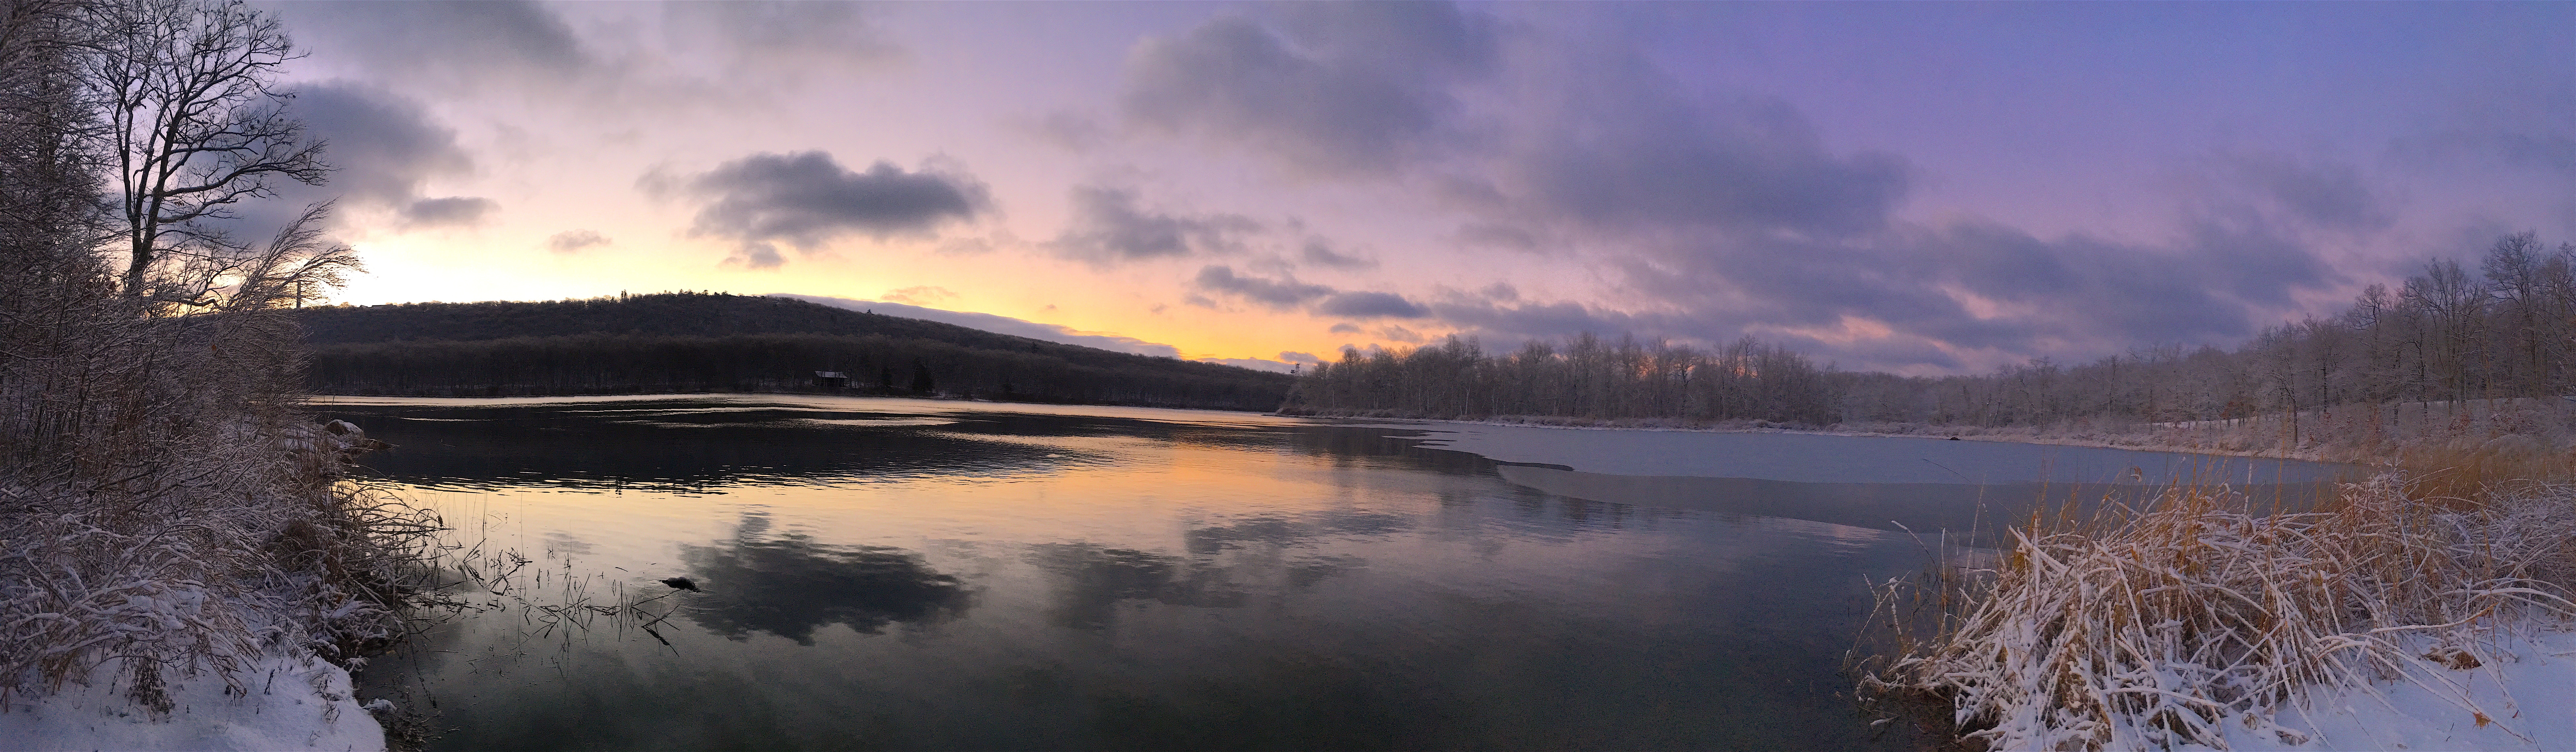
landscape, tree, water, nature, forest, outdoor, mountain, snow, cold, winter, light, sky, sunrise, mist, countryside, sunlight, morning, lake, dawn, dusk, panoramic, ice, evening, rural, reflection, scenic, color, park, scenery, weather, frozen, blue, season, clouds, dramatic, loch, atmospheric phenomenon